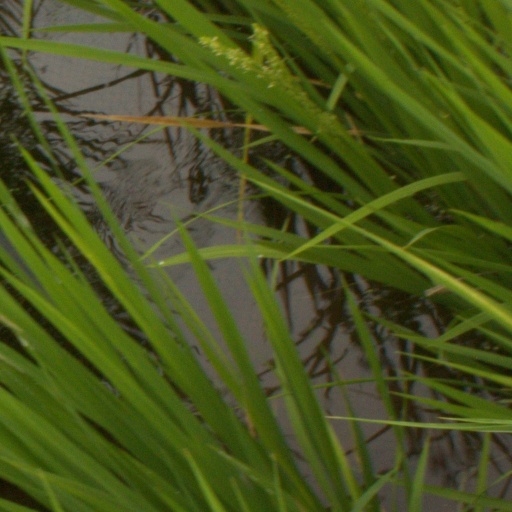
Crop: rice